Mondarrain

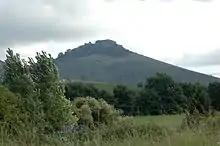
View of the Mondarrain from the village of Espelette

Mondarrain ("Arranomendi" in Basque) is a mountain in the French Basque Country, south of Espelette and south-west of Itxassou in the province of Labourd, peaking at altitude.